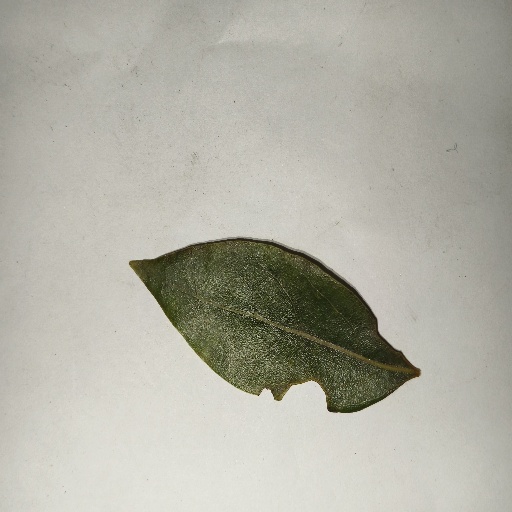
Species: Camphor
Leaf condition: Shot Hole